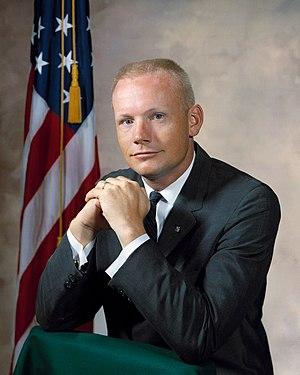
Fraternités et sororités sont des organisations fraternelles sociales pour les étudiants, essentiellement de premier cycle. En anglais, les termes fraternity et sorority se réfèrent principalement aux organisations des universités d'Amérique du Nord, bien qu'ils soient également appliqués à des groupes analogues européens, notamment en France et en Belgique. Des organisations semblables existent aussi pour les élèves du secondaire mais moins fréquemment. Dans une acception moderne, l'expression Greek letter organization est souvent synonyme de « fraternité » et « sororité » pour désigner ce type de confréries en Amérique du Nord.